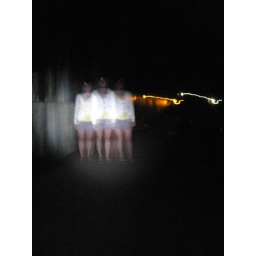
Standing in front of Joel's bike light in a pitch black tunnel on the Route of the Hiawatha